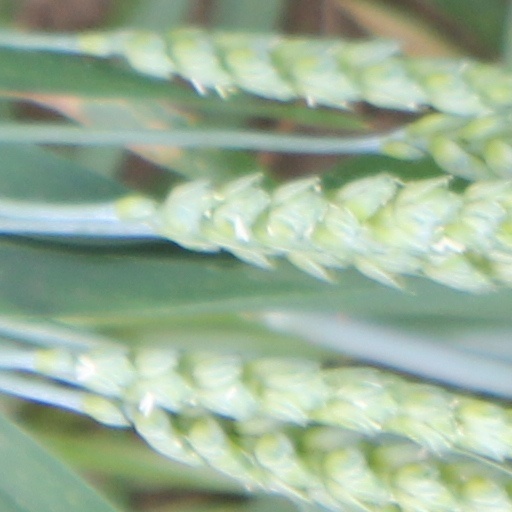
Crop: wheat